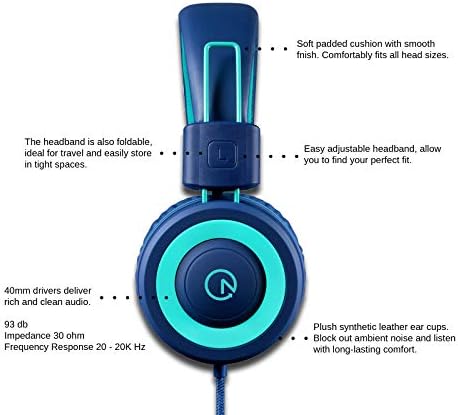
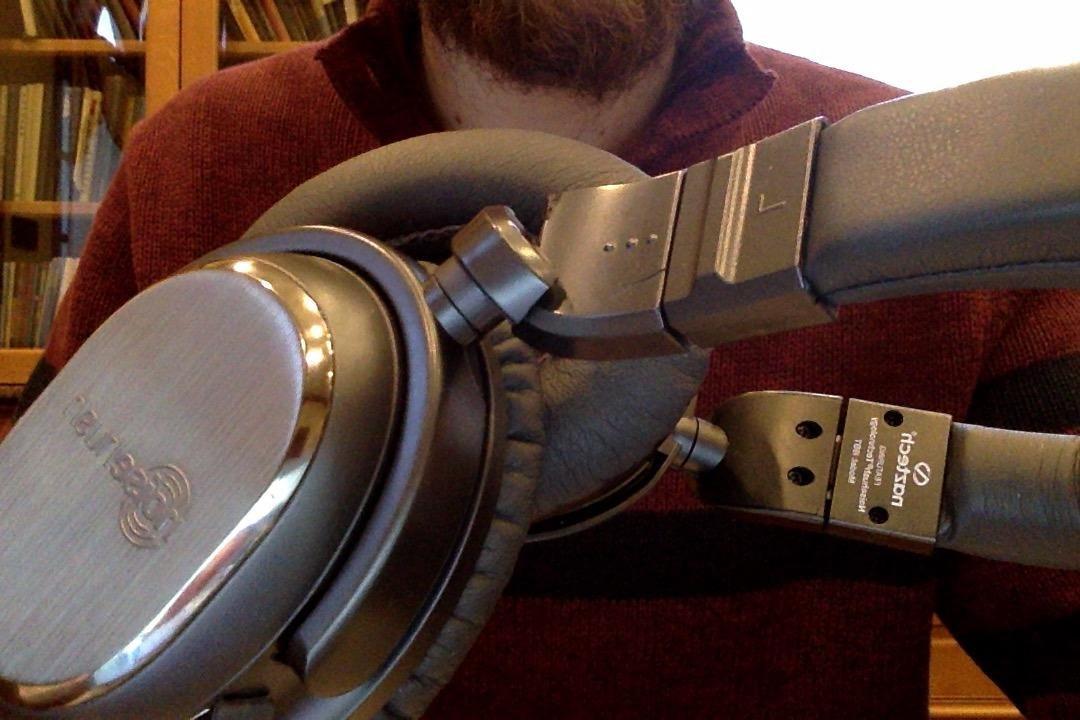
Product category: headphones
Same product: no